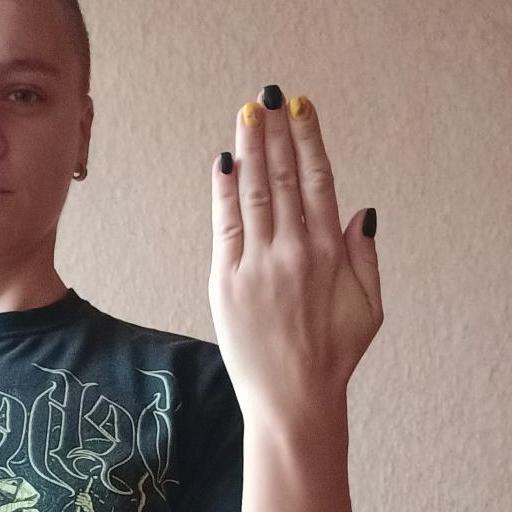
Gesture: stop_inverted